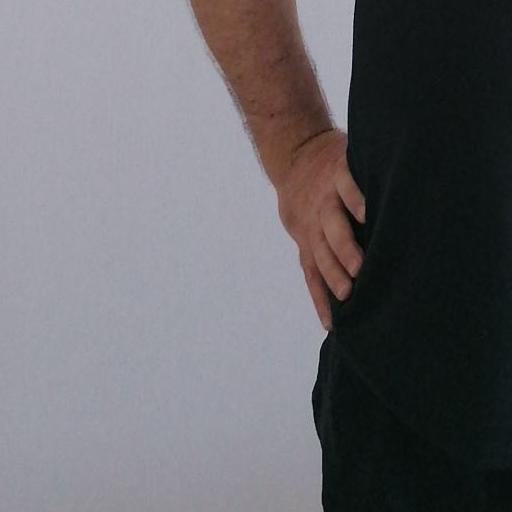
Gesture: no_gesture